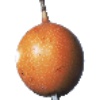
Label: Granadilla 1